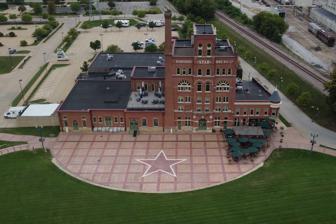
Building: Dubuque Star Brewery
Country: United States of America
Year built: 1899
United States historic place Dubuque Star Brewery U.S. National Register of Historic Places Dubuque Star Brewery in 2022 Show map of Iowa Show map of the United States Location 500 E. Fifth St. Dubuque, Iowa Coordinates 42°29′58″N 90°39′15″W / 42.49944°N 90.65417°W / 42.49944; -90.65417 Area 2.4 acres (0.97 ha) Built 1899 Architect Fred Rautert Architectural style Romanesque MPS Dubuque, Iowa MPS NRHP reference No. 07000348 Added to NRHP April 24, 2007 The Dubuque Star Brewery , located in Dubuque, Iowa , is a building that for many years made Dubuque Star beers . The brewery is located just north of the Ice Harbor in Dubuque. It was listed on the National Register of Historic Places in 2007. History Dubuque Star was established by Joseph Rhomberg in 1898. Until the beginning of Prohibition , the brewery produced Dubuque Star beer. As with many other breweries, the Dubuque Star brewery was forced to close down. Before Prohibition, there were 138 breweries in the state, but afterwards Dubuque Star was the only small brewery left in the state. With the repeal of Prohibition in 1933, the brewery was reopened. Because of its location near the Mississippi River , when the river flooded it would often cause problems for the brewery. The 1965 floods were particularly bad. The brewery operators made protective measures for the river reaching 23 feet, but the river soon reached 26 feet. This caused serious damage to the lower floors of the building, and the production equipment. In 1971, Joseph Pickett purchased the brewery. He found that the brewery was not in good shape. Most of the equipment was outdated 1930s era equipment. The brewery had very low market share. Pickett began a massive renovation and modernization of the brewery. Pickett introduced Pickett's Premium beer, which by the late 1970s accounted for about 12% of sales in the region. The hospitality room was featured in the movie F.I.S.T. , as well as the 1981 comedy Take This Job and Shove It . Agri Industries purchased the brewery in 1980. They produced Rhomberg Beer until 1985. The beers made by the brewery were technically superior products, but the company had a limited advertising budget, which resulted in limited public exposure. The efforts were not successful, and the brewery closed in 1985. There were a couple more attempts in the following years to reopen the brewery. However, despite making superior products, the efforts were again not successful, and the brewery was closed down in 1999. Between 1988 and 1998 or thereabout, [ clarification needed ] the brewery was operated by Zele Brewing Company management. A number of contract brewing were made and the brewery showed promise. However, this was a period when large breweries choked distribution and forced their distributors to abandon micro breweries or craft beers, "shake out period." This shake out period lasted between 1996 and 2003. During this period, Erlanger Beer Brand was owned by Stroh's and it was a licensed product. It also brewed a private label for TGIF chain which increased its production to about 25,000 barrels or more a year. It also brewed under joint ventures for Tuan Chau Tien. The brewery during riverfront redevelopment in 2004 The city of Dubuque acquired the building through eminent domain proceedings as part of the riverfront renovation efforts. Work began to renovate the brewery. Madison, Wisconsin based Alexander Company was brought in to redevelop the site, however they were unable to bring any tenants in for the brewery. On 23 March 2006, it was announced that Stone Cliff Winery had signed an agreement with Port of Dubuque LLC to lease part of the brewery. This lease was contingent on the city and Port of Dubuque signing a development deal. Under the lease, Stone Cliff Winery leased 10,000 feet of the ground floor for an expanded winery and tasting center - which they opened in the summer of 2007. The Dubuque Star brewing company is owned and operated by Jeffery Monroe in Iowa City, Iowa . In April 2011, Ruhl&Ruhl Realtors moved into the 3rd floor of the building. As of 18 February 2013, The Star Restaurant , which was on the 2nd floor, is closed. In 2014, Eagle Point Software moved into the 2nd floor of the building. See also List of defunct breweries in the United States References